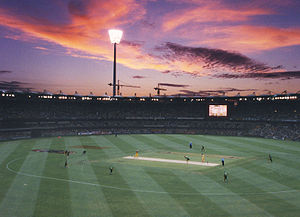
Brisbane / Sport
The Gabba, Brisbane Cricket Ground
Brisbane er hovedby, største by i den australske delstat Queensland og den tredjestørste by i Australien. Brisbanes metropolområde har en befolkning på 2,3 millioner og hele den sammenvoksning af byområder, der ligger i det sydøstlige Queensland centreret omkring Brisbane, tæller mere end 3,4 millioner indbyggere. Brisbanes centrale forretningsdistrikt ligger på nordsiden af en af floden Brisbane Rivers mange bugtninger, omkring 10 km fra udmundingen i Moreton Bay. Det er samme sted, som den oprindelige europæiske bosættelse lå. Metropolområdet strækker sig i alle retninger på flodsletten fra Moreton Bay i øst til bjergkæden Great Dividing Range i vest. Byen er opdelt i flere lokalregeringsområder. City of Brisbane dækker den centrale del af byen og er Australiens mest befolkningsrige lokalregering.